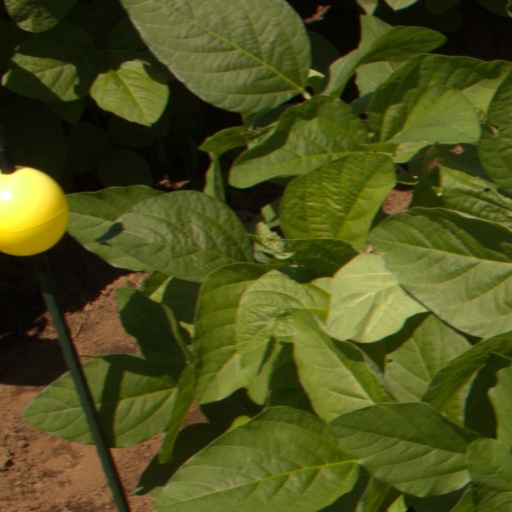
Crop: soybean